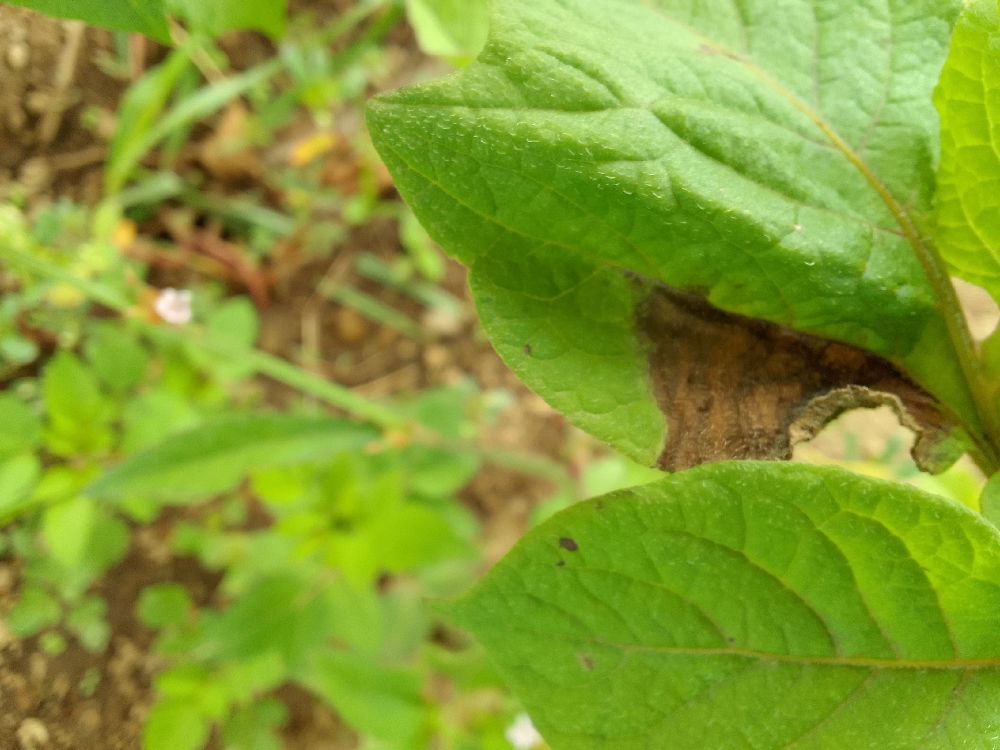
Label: Late blight